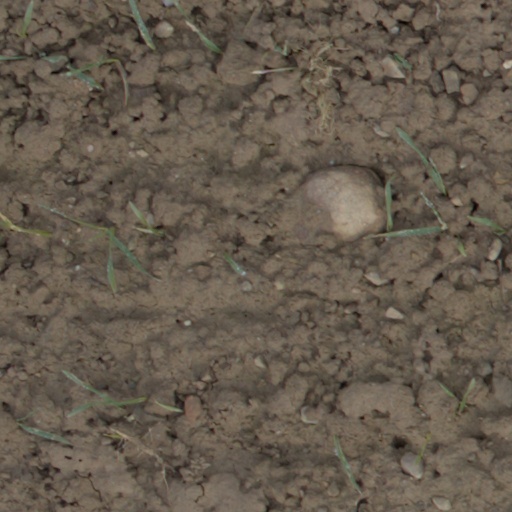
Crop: wheat